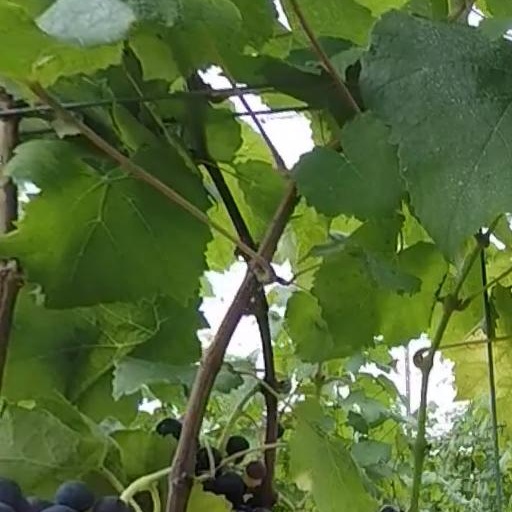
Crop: grape